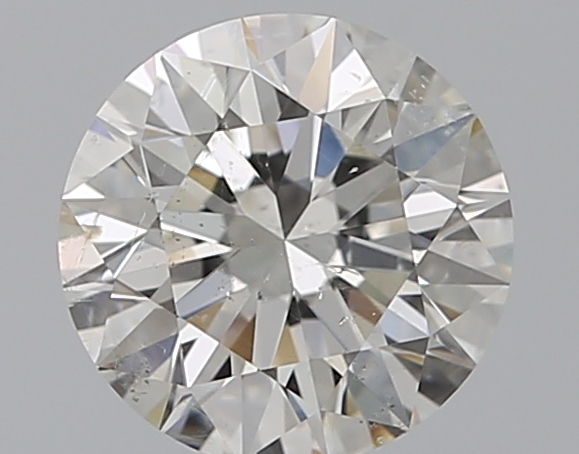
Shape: round
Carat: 1.01
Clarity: SI2
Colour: H
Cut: EX
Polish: EX
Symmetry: EX
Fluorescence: N
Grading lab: GIA
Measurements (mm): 6.4 x 6.44 x 4.01